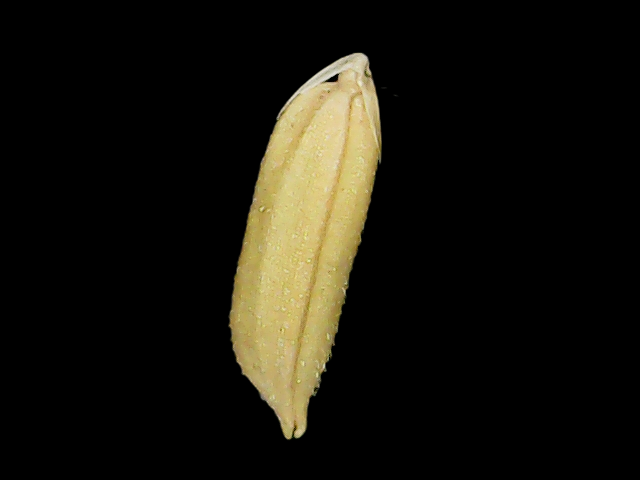
Rice variety: Binadhan07